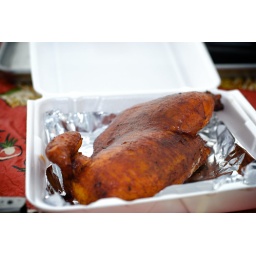
BBQ chicken turn in box